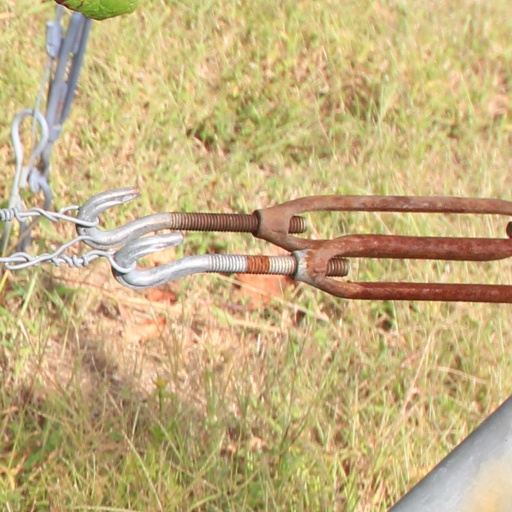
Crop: grape